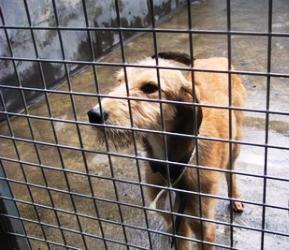
Scottish_deerhound